St Laurence's Church, Coventry

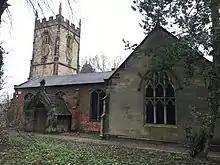
A view of St Laurence's Church from the south

St Laurence's is the Church of England parish church of Foleshill, Coventry. It is a Grade II* listed building with features, including the tower, from the 15th century. It is located on Old Church Road (B4082) to the north-east of Coventry city centre.